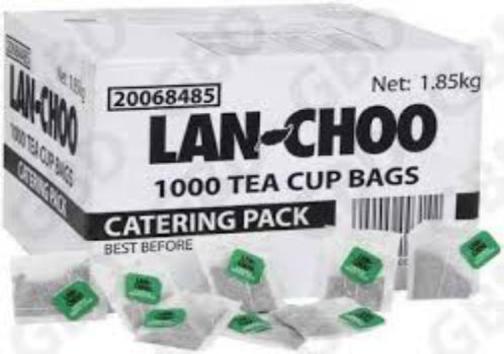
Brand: lan-choo
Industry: Food